Juan Ruiz de Apodaca, 1st Count of Venadito

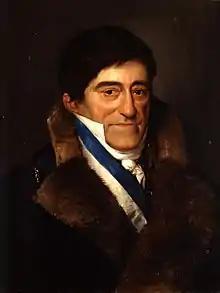
Portrait by Antonio María Esquivel (1834).

The United States and Britain, which after the Napoleonic Wars were no longer war-time allies of Spain, and France were all interested in the commercial advantages they would gain by supporting the rebels in the Spanish possessions. Spanish agents received news that Britons Thomas Cochrane and Wilson were preparing an expedition against New Spain, and that Mexican insurgents in New York had bought a gunboat, which they based in Matagorda Bay to attack coastal trading in the Gulf of Mexico. Therefore, Apodaca was given instructions to redouble the vigilance on the coasts. The insurgents managed to capture an armed trading ship from Veracruz and executed the captain. American William Robinson managed to occupy Altamira and Tampico, hoping to give new impetus to the revolution, but Robinson was taken prisoner in Tampico and sent to Cádiz. He escaped to Gibraltar, with the assistance of the British. Later, Spain and the United States signed the Adams-Onís Treaty on February 22, 1819. The treaty established boundaries between the United States and New Spain, which had been in dispute since the Louisiana Purchase. The U.S. obtained Florida and renounced its claim to Texas. Spain renounced its claim to the Oregon Country.